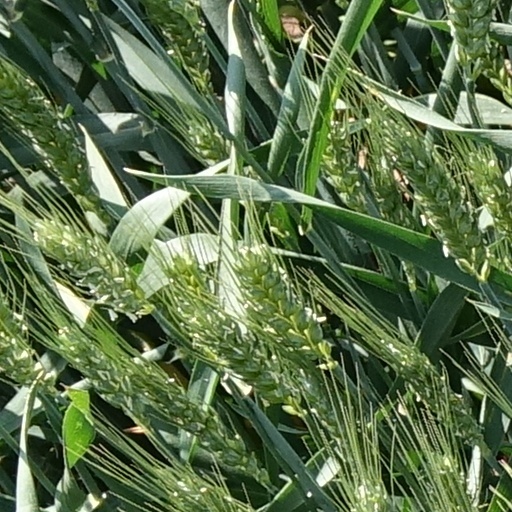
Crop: wheat